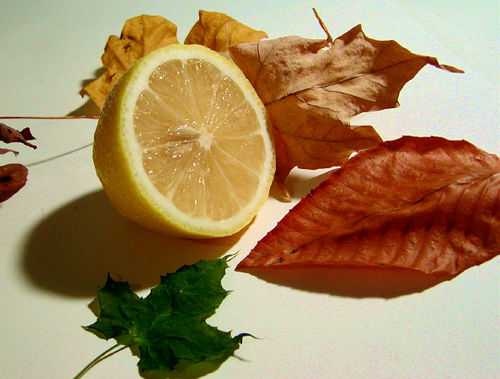
Label: Lemon